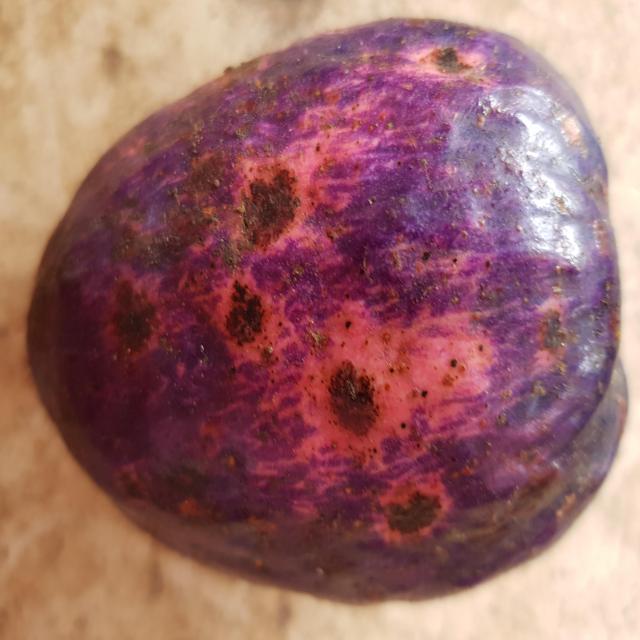
Plum grade: unripe